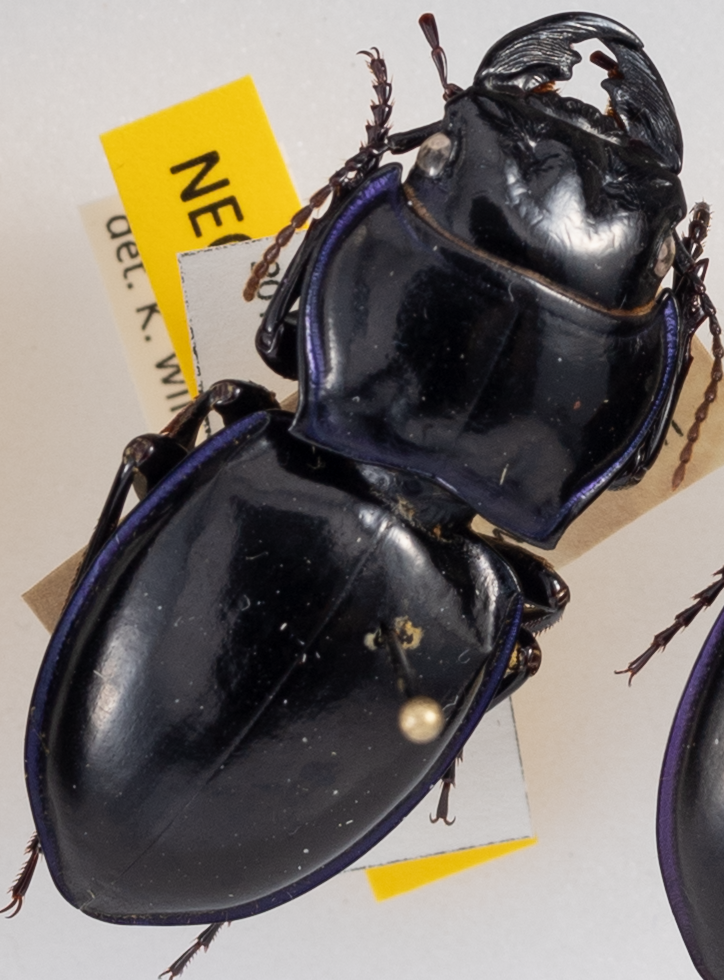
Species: Pasimachus punctulatus
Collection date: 2019-09-03
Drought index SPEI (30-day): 0.184
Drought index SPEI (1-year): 2.09
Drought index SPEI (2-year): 2.09